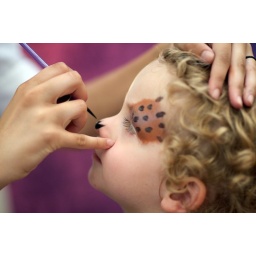
This make-up looked great at all phases. I especially like the the purple base under the orange and black leopard coat.